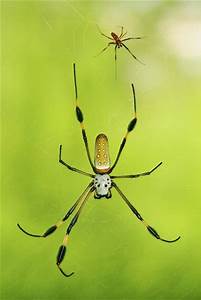
Label: ragno